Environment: real
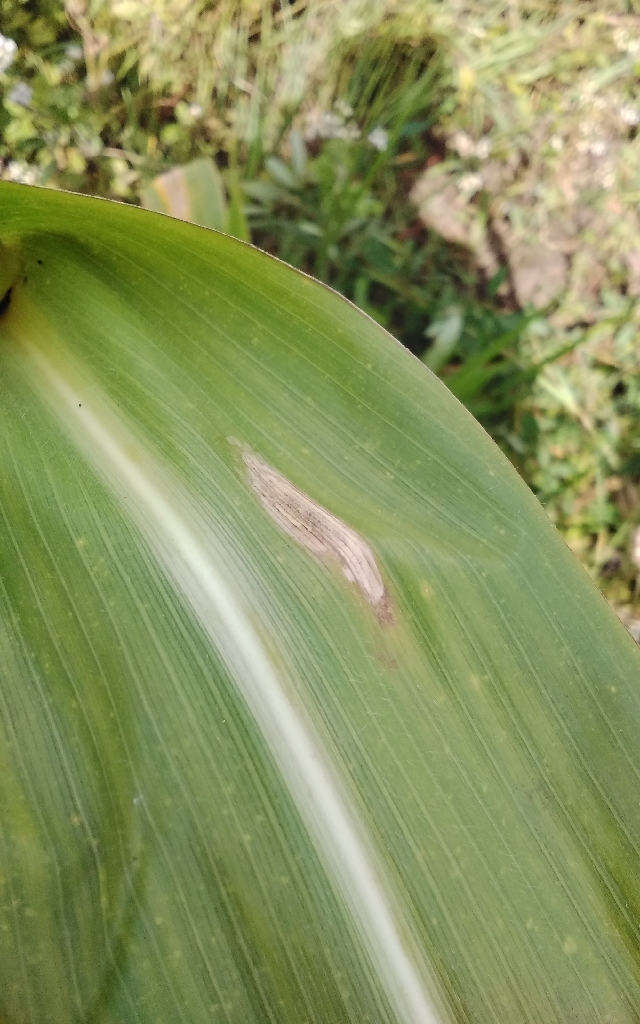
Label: northern_corn_leaf_blight